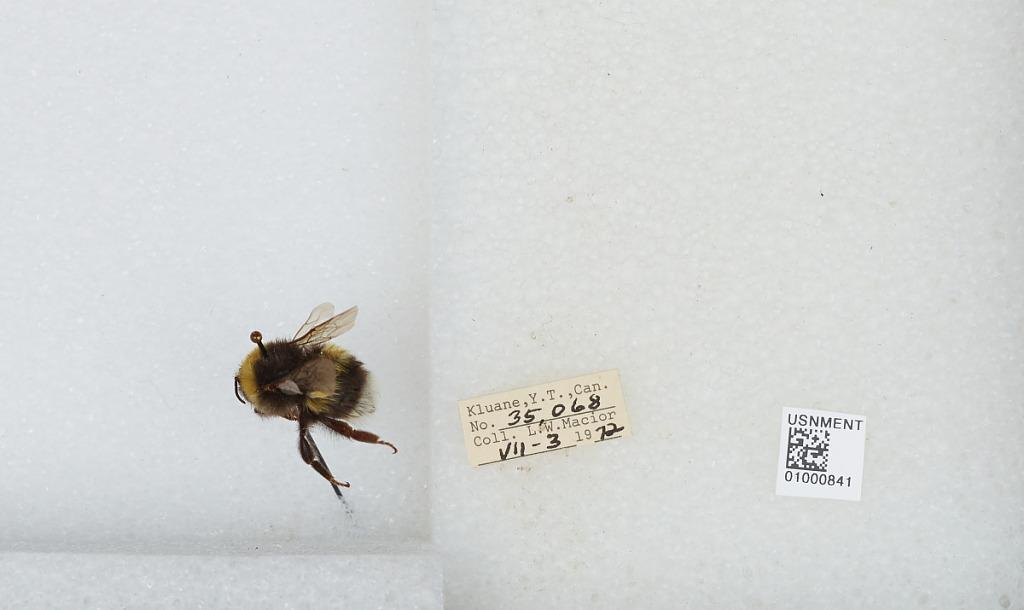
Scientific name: Bombus (Bombus) lucorum (Linnaeus)
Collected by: L. Macior
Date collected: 1972-7-3
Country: Canada
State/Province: Yukon Territory
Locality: Kluane
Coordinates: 60.75, -139.5